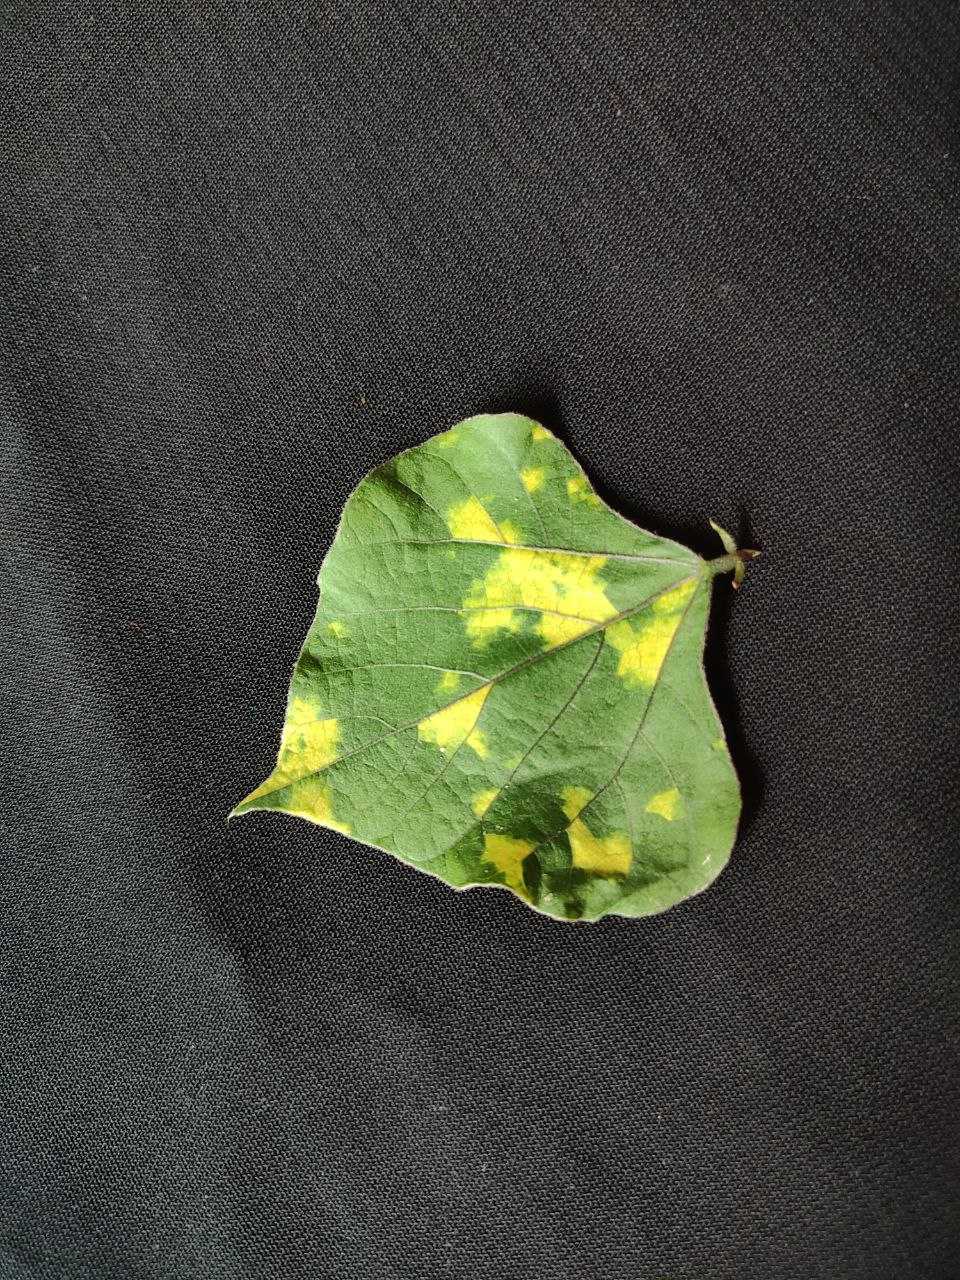
Crop: bean
Leaf condition: Mosaic Virus